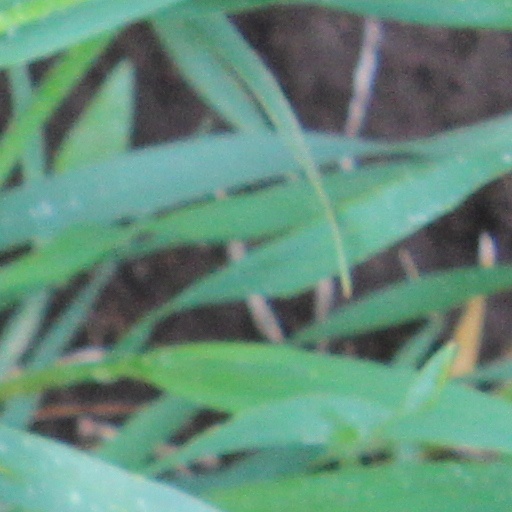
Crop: wheat